1269th Engineer Combat Battalion (United States)

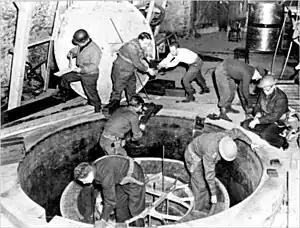
T-Force 1269th engineers dismantle the nuclear pile that German scientists had built up under the "Uranprojekt" program in Haigerloch, April 1945

The 1269th was now functioning as the combat arm of the Alsos Mission, a military Intelligence assault force commanded by Colonel Boris Pash directed against the Nazi atomic weaponry program. In the final rush to seize the atomic research center at Haigerloch, Alsos and the 1269th ECB, less Company B, crossed through the French First Army's spearhead column en route to Sigmaringen and Stuttgart (contrary to Sixth Army Group command).